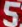
Number: 5